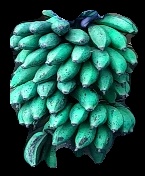
Variety: rasbale
Grade: grade3